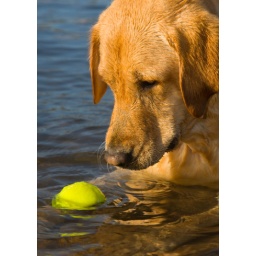
Yellow labrador with a tennis ball in the water